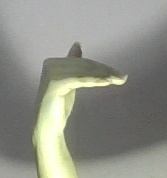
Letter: khaa